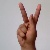
The image shows a hand gesture representing the letter 'K' in Indian Sign Language.